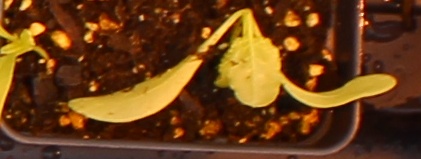
Label: Sugar beet